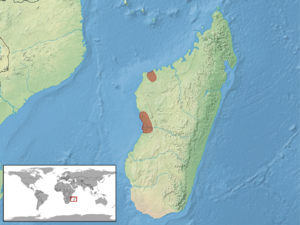
Trachylepis tandrefana est une espèce de sauriens de la famille des Scincidae.